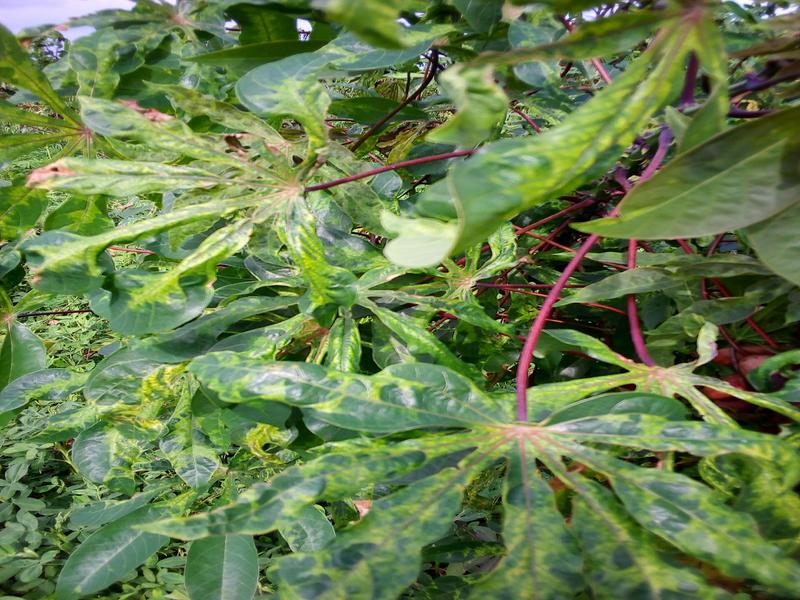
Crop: cassava
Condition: mosaic_disease